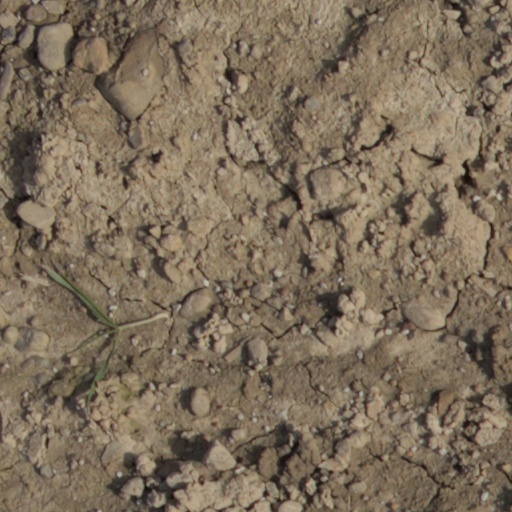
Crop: wheat